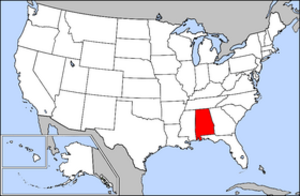
La liste suivante répertorie les aires métropolitaines de l'État de l'Alabama aux États-Unis.